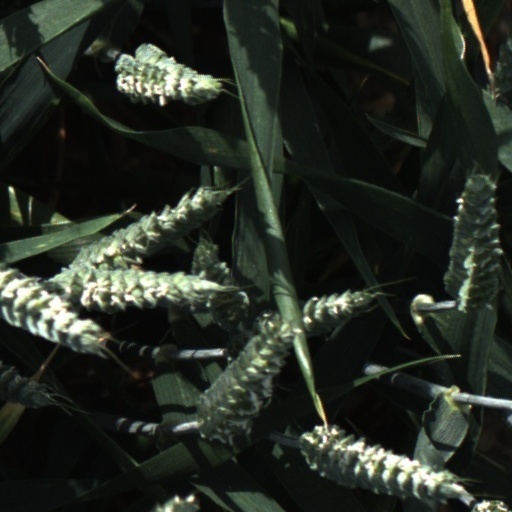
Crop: wheat